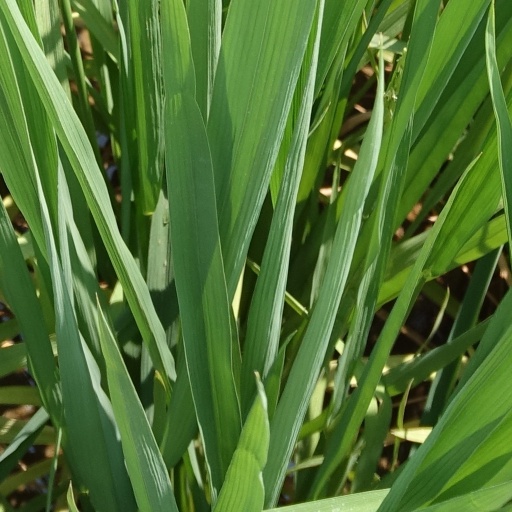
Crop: rice